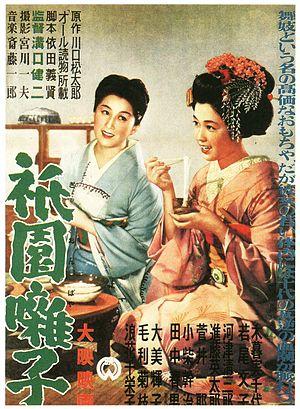
Les Musiciens de Gion est un film japonais réalisé par Kenji Mizoguchi, sorti en 1953.